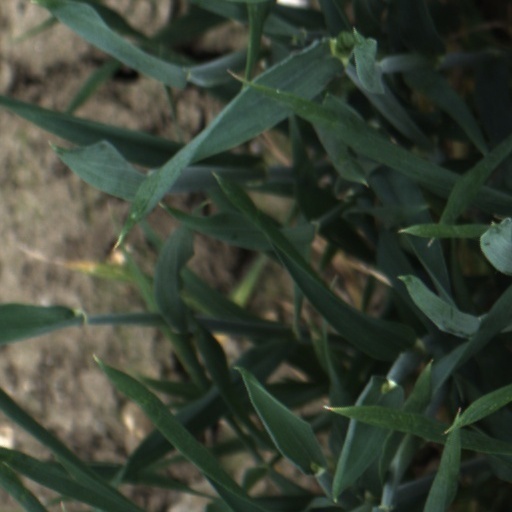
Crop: wheat